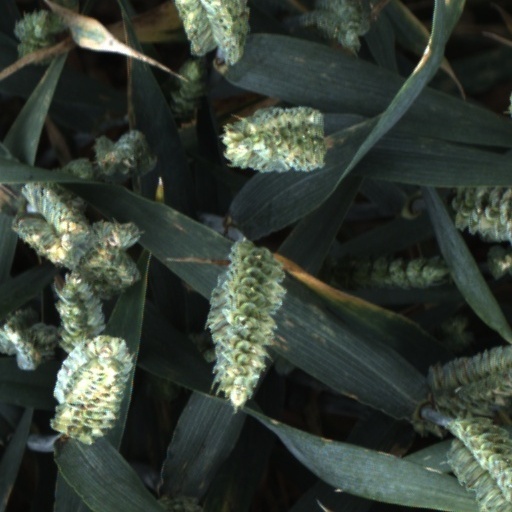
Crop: wheat